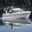
Label: ship